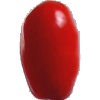
Label: Tomato 2